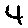
Label: 4